25th Filmfare Awards

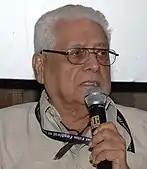
Basu Chatterjee — Best Director winner for "Swami"

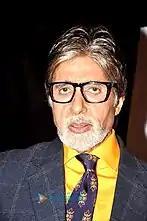
Amitabh Bachchan — Best Actor winner for "Amar Akbar Anthony"

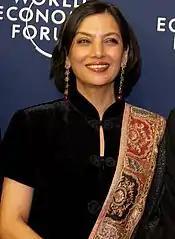
Shabana Azmi — Best Actress winner for "Swami"

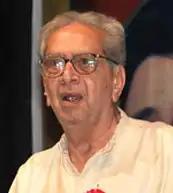
Shriram Lagoo — Best Supporting Actor winner for "Gharaonda"

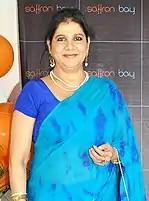
Asha Sachdev — Best Supporting Actress winner for "Priyatama"

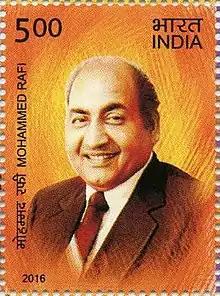
Mohammed Rafi — Best Playback singer, Male winner for ""Kya Hua Tera Vaada" (Hum Kisise Kum Naheen)"

"Amitabh Bachchan – Amar Akbar Anthony"